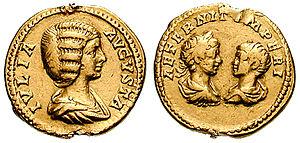
Les Sévère sont une dynastie d'empereurs romains du Haut-Empire ayant régné approximativement durant le premier tiers du IIIᵉ siècle, après L'Empire d'Auguste, et avant la Crise de l'Empire romain. Fondée par Septime Sévère, elle vit se succéder cinq empereurs qui régnèrent de 193 à 235 apr. J.-C., avec une interruption d’avril 217 à juin 218. Elle s’éteignit en 235 lorsque Sévère Alexandre, son dernier représentant, fut assassiné. Bien que Septime Sévère ait été porté au pouvoir par un coup d’État militaire, les Sévère se présentèrent toujours comme les successeurs légitimes des Antonins du siècle précédent et mirent l’accent sur la continuité dynastique.